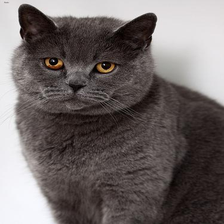
Species: cat
Breed: British Shorthair